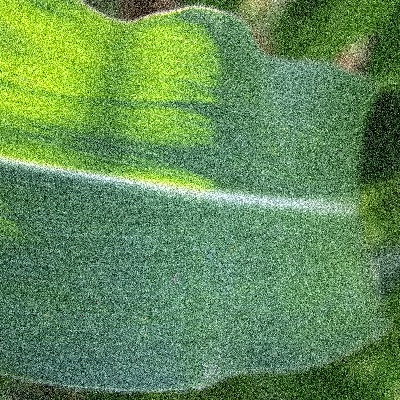
Label: Corn_(Maize)___Leaf_Spot